Adal (historical region)

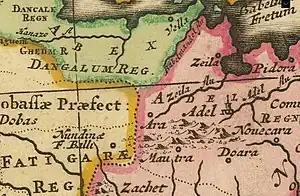
Adal in 1696 bordering Fatagar region to its immediate west and region of Afar in the north west

Adal was situated east of the province of Ifat and was a general term for a region inhabited by Muslims. According to Portuguese explorer Francisco Alvarez, Adal in 1520 bordered on the Abyssinian frontier province of Fatagar in the west and stretched to Cape Guardafui in the east. He further stated that it was confined by the Kingdom of Dankali in the north west and that the leaders of Adal were considered saints by the locals for their warfare with neighboring Abyssinia.